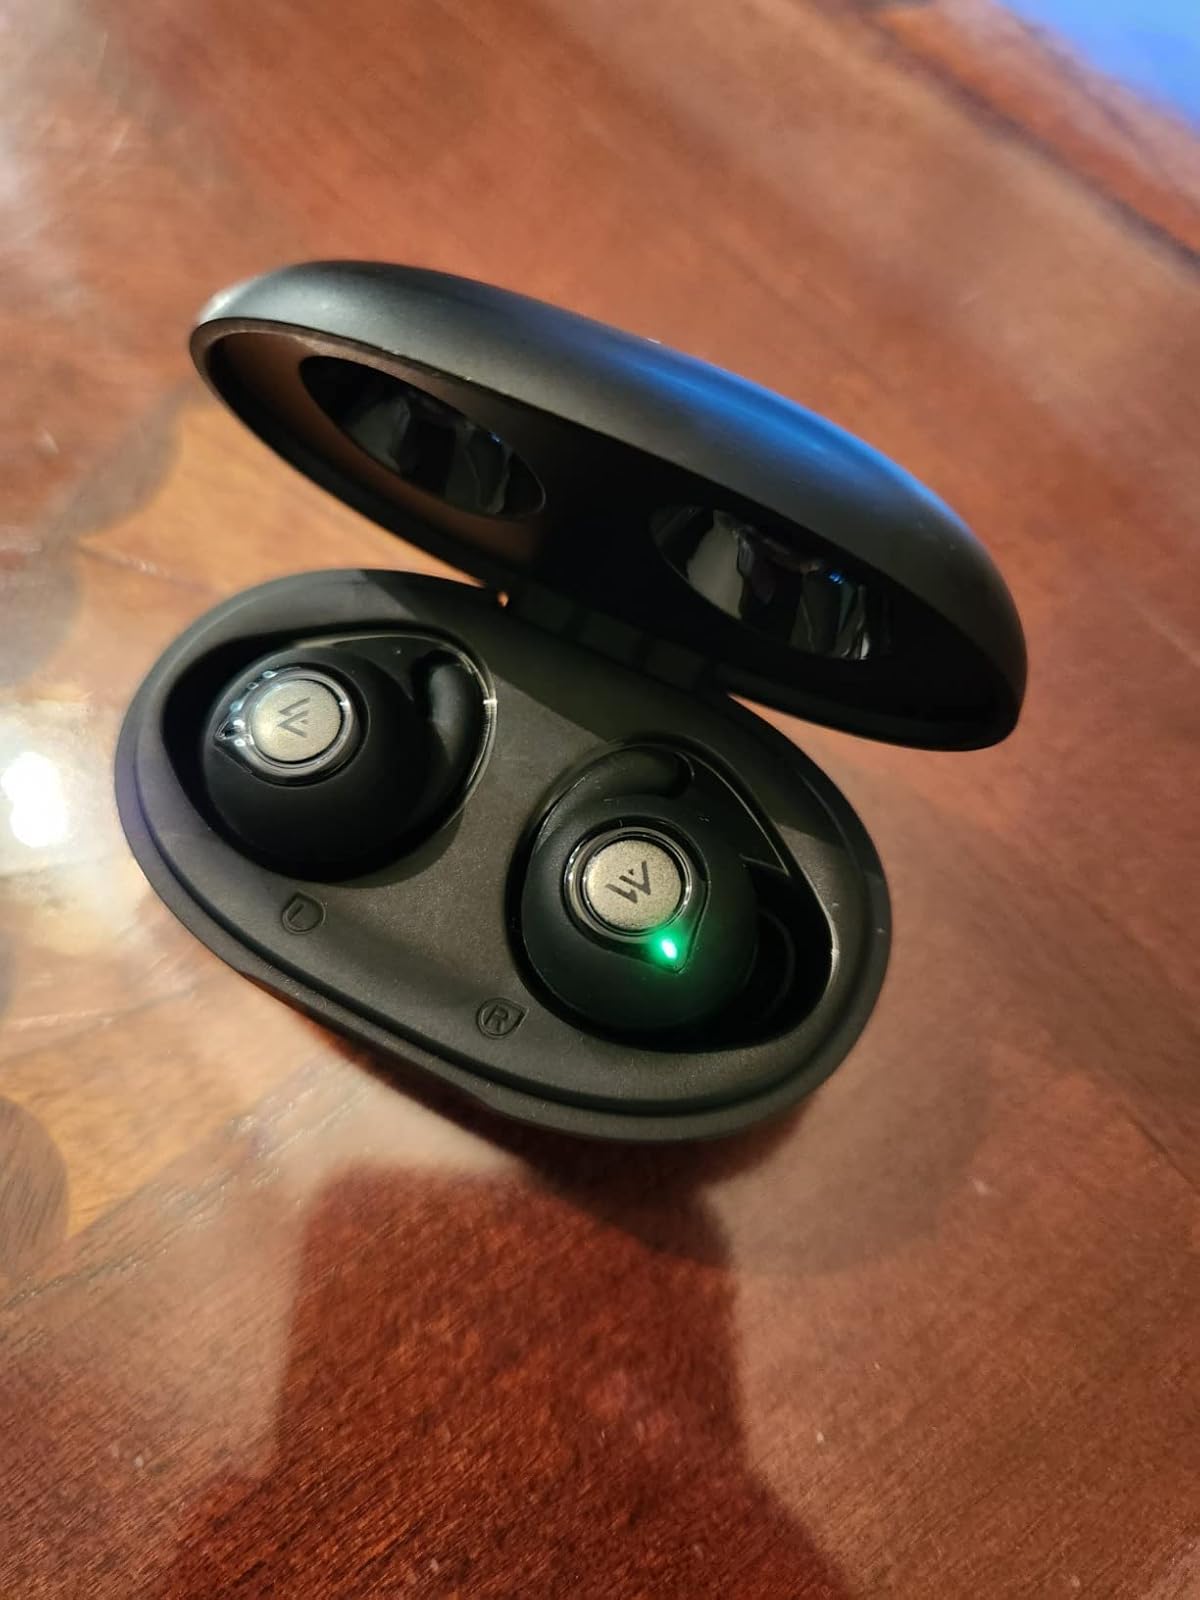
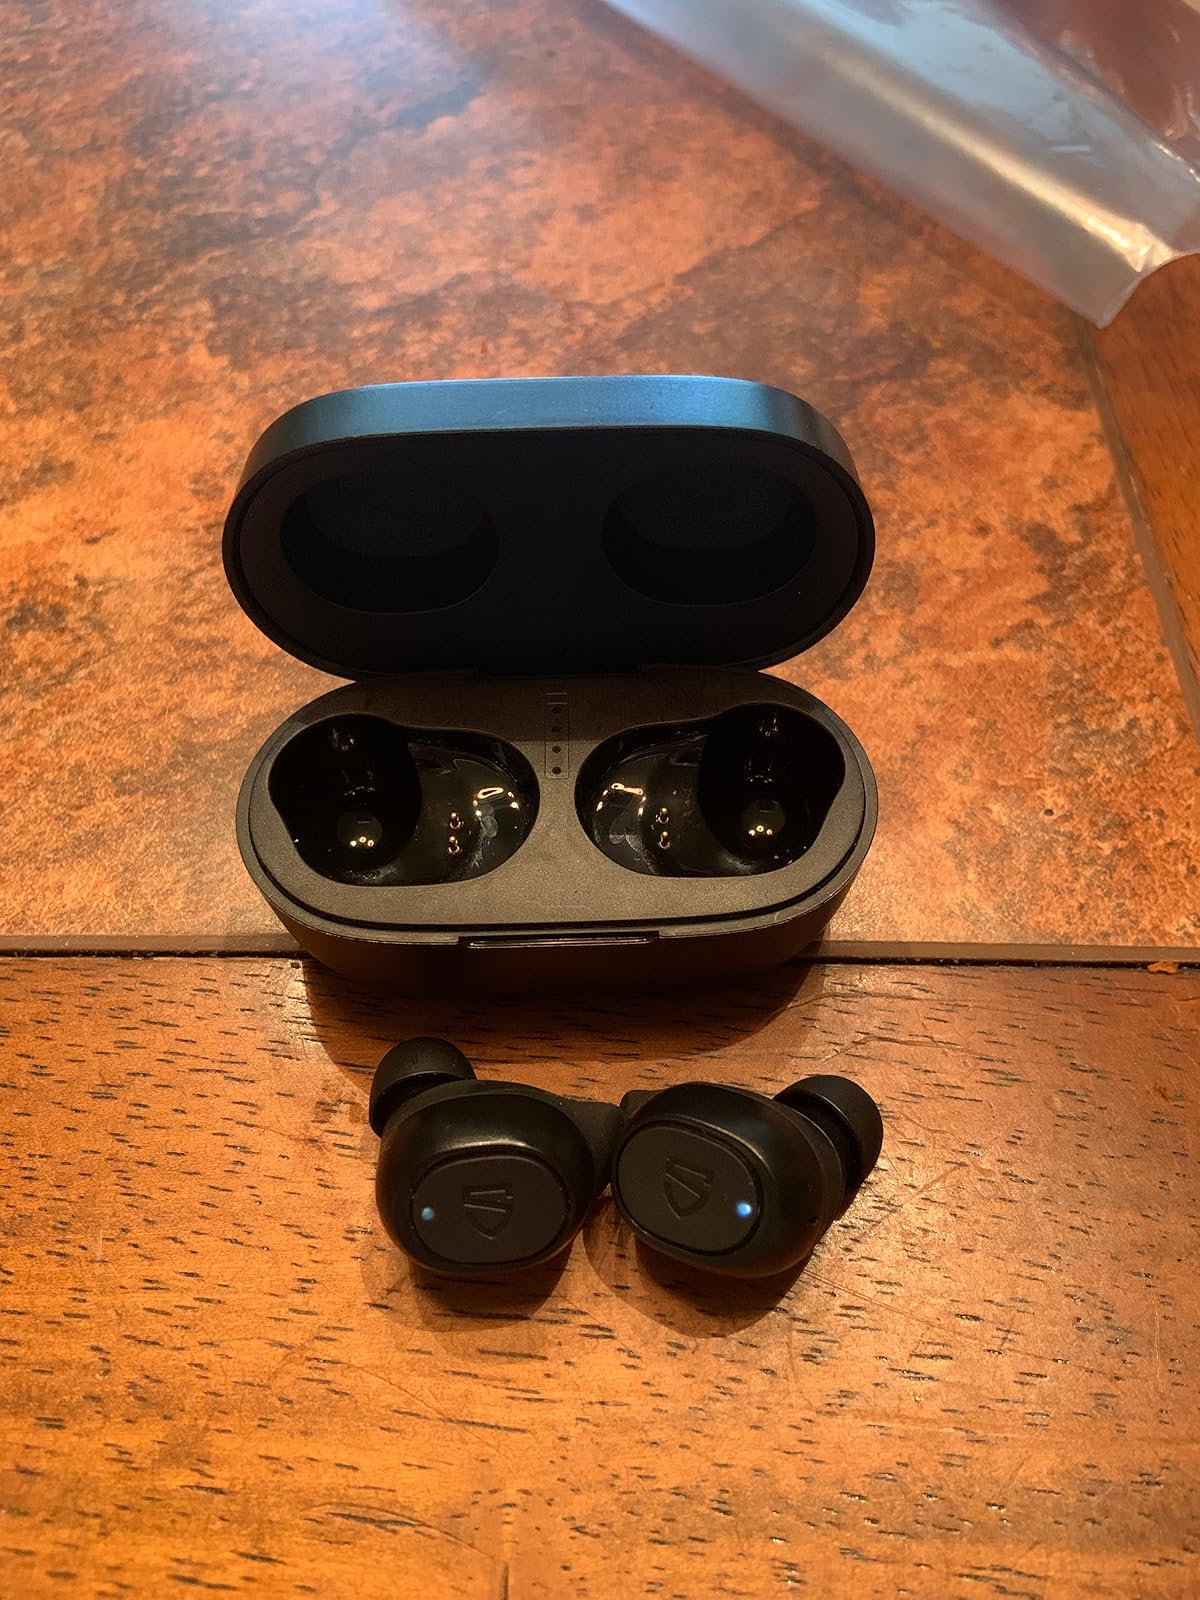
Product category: earbuds
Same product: no